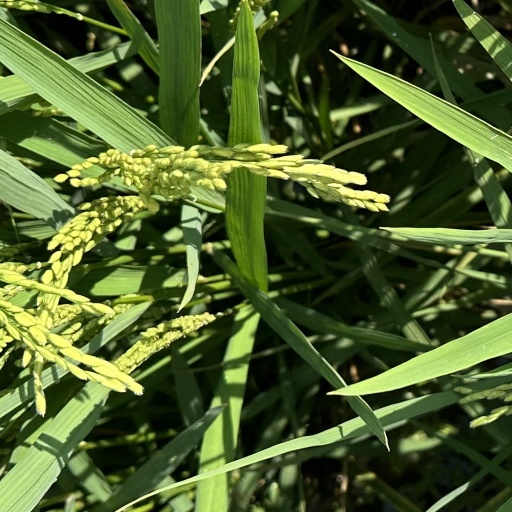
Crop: rice